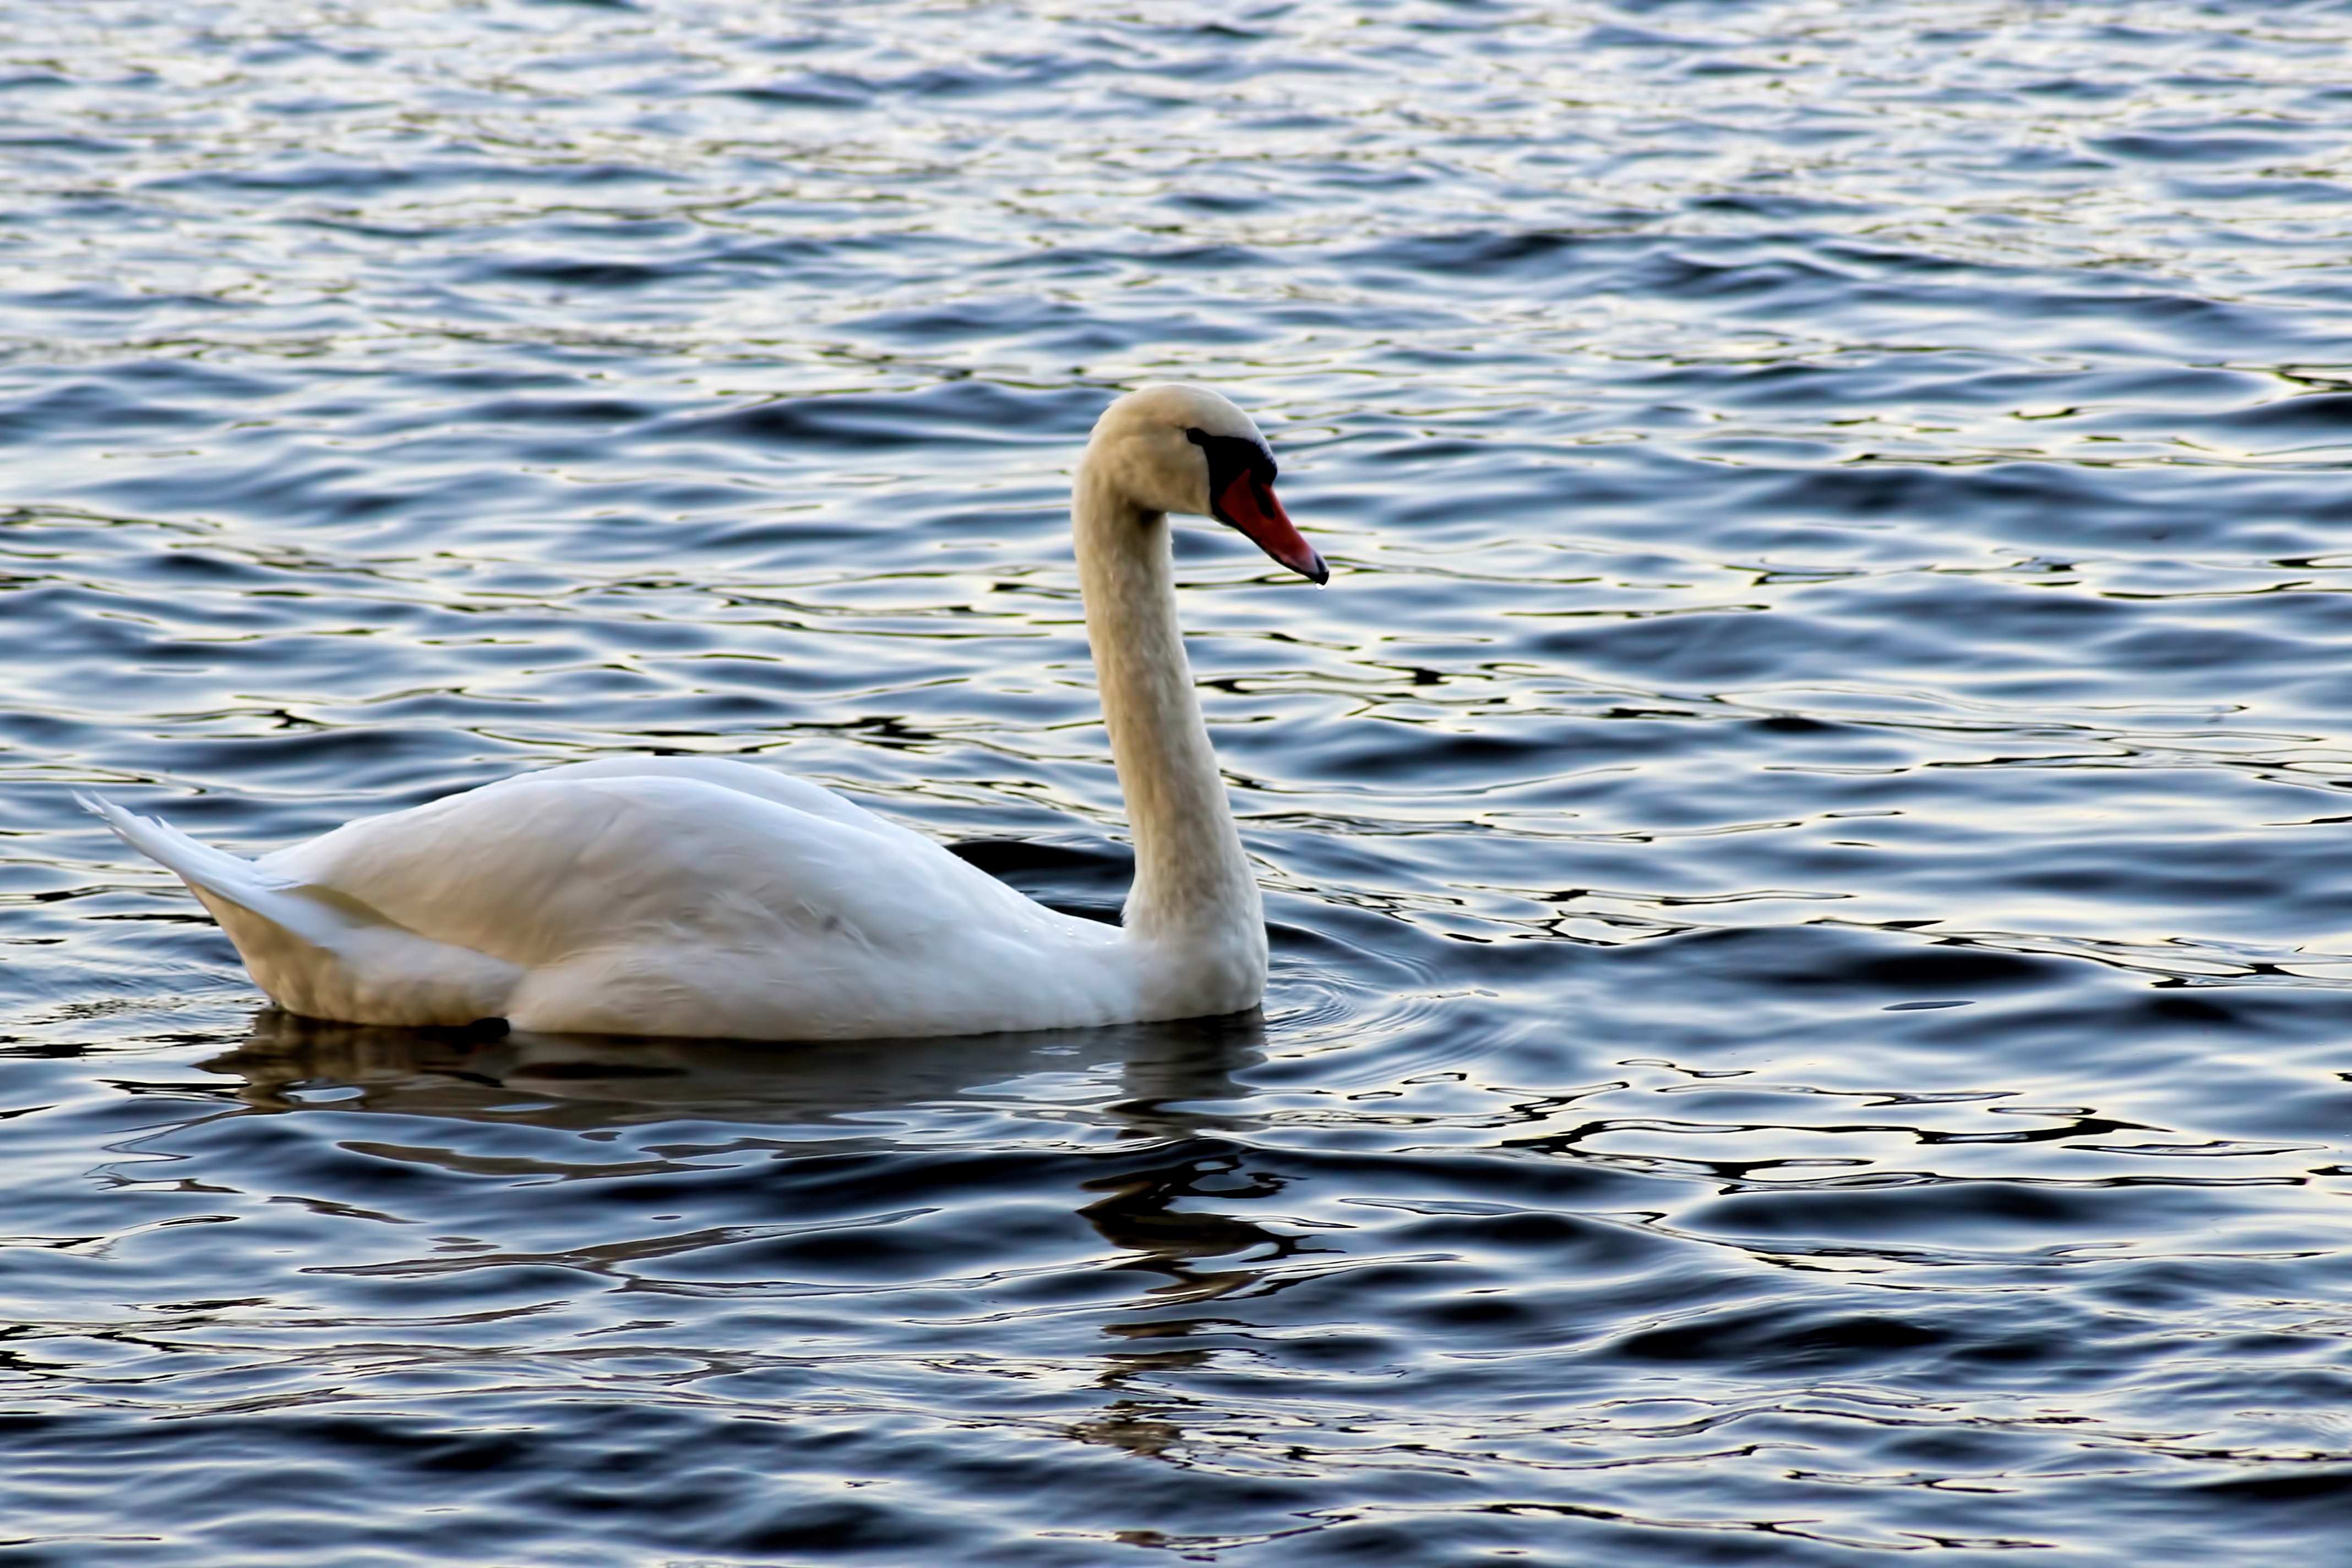
water, bird, wing, animal, wildlife, beak, fauna, plumage, swan, swans, vertebrate, waterfowl, waters, water bird, white swan, evening sun, ducks geese and swans